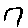
Label: 7